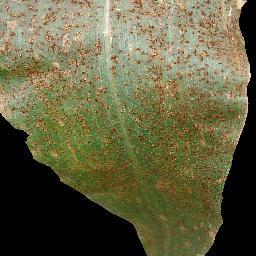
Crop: corn
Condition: (maize)_common_rust